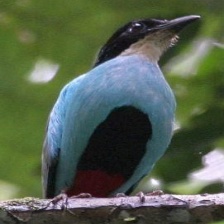
Species: AZURE BREASTED PITTA
Scientific name: PITTA STEERII